The Magic City (novel)

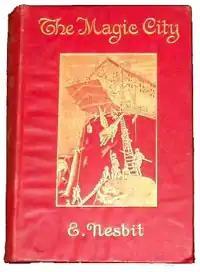
Front cover of the first edition

The Magic City is a children's book by E. Nesbit, first published in 1910. It initially appeared as a serial in "The Strand Magazine", with illustrations by Spencer Pryse.